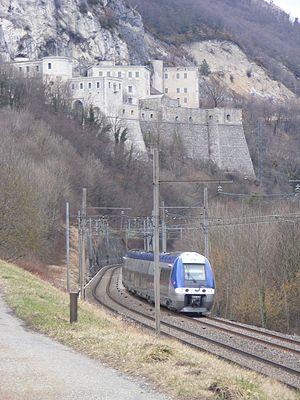
Z27694 devant le Fort de l'Ecluse
La ligne de Lyon-Perrache à Genève (frontière) est un axe important du réseau ferré français ; outre sa fonction de rocade régionale, elle assure entre Ambérieu-en-Bugey et Culoz une fonction de radiale en tant qu'accès à la ligne de la Maurienne et à la ligne du sillon alpin. Elle cumule donc des trafics très divers : TGV Paris-Genève et Évian, Genève-Sud de la France, TER Auvergne-Rhône-Alpes, Léman Express et trains de marchandises.